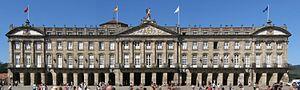
Saint-Jacques-de-Compostelle est une commune située dans la province de La Corogne, en communauté autonome de Galice, à mi-chemin entre La Corogne, la ville la plus importante de Galice et Pontevedra, la ville où le piéton est roi. C'est la capitale de la comarque du même nom et de la communauté autonome. À ce dernier titre, elle héberge le domaine du gouvernement et du Parlement de la communauté. Elle comptait 95 671 habitants en 2012.
La Galice est une communauté autonome avec un statut de nation historique, située à l'extrémité nord-ouest de l'Espagne. Elle est entourée par la principauté des Asturies, la Castille-et-León, le Portugal, l'océan Atlantique et la mer Cantabrique. Elle recouvre une superficie de 29 574 km² et sa population est estimée à 2 765 940 habitants en 2013.